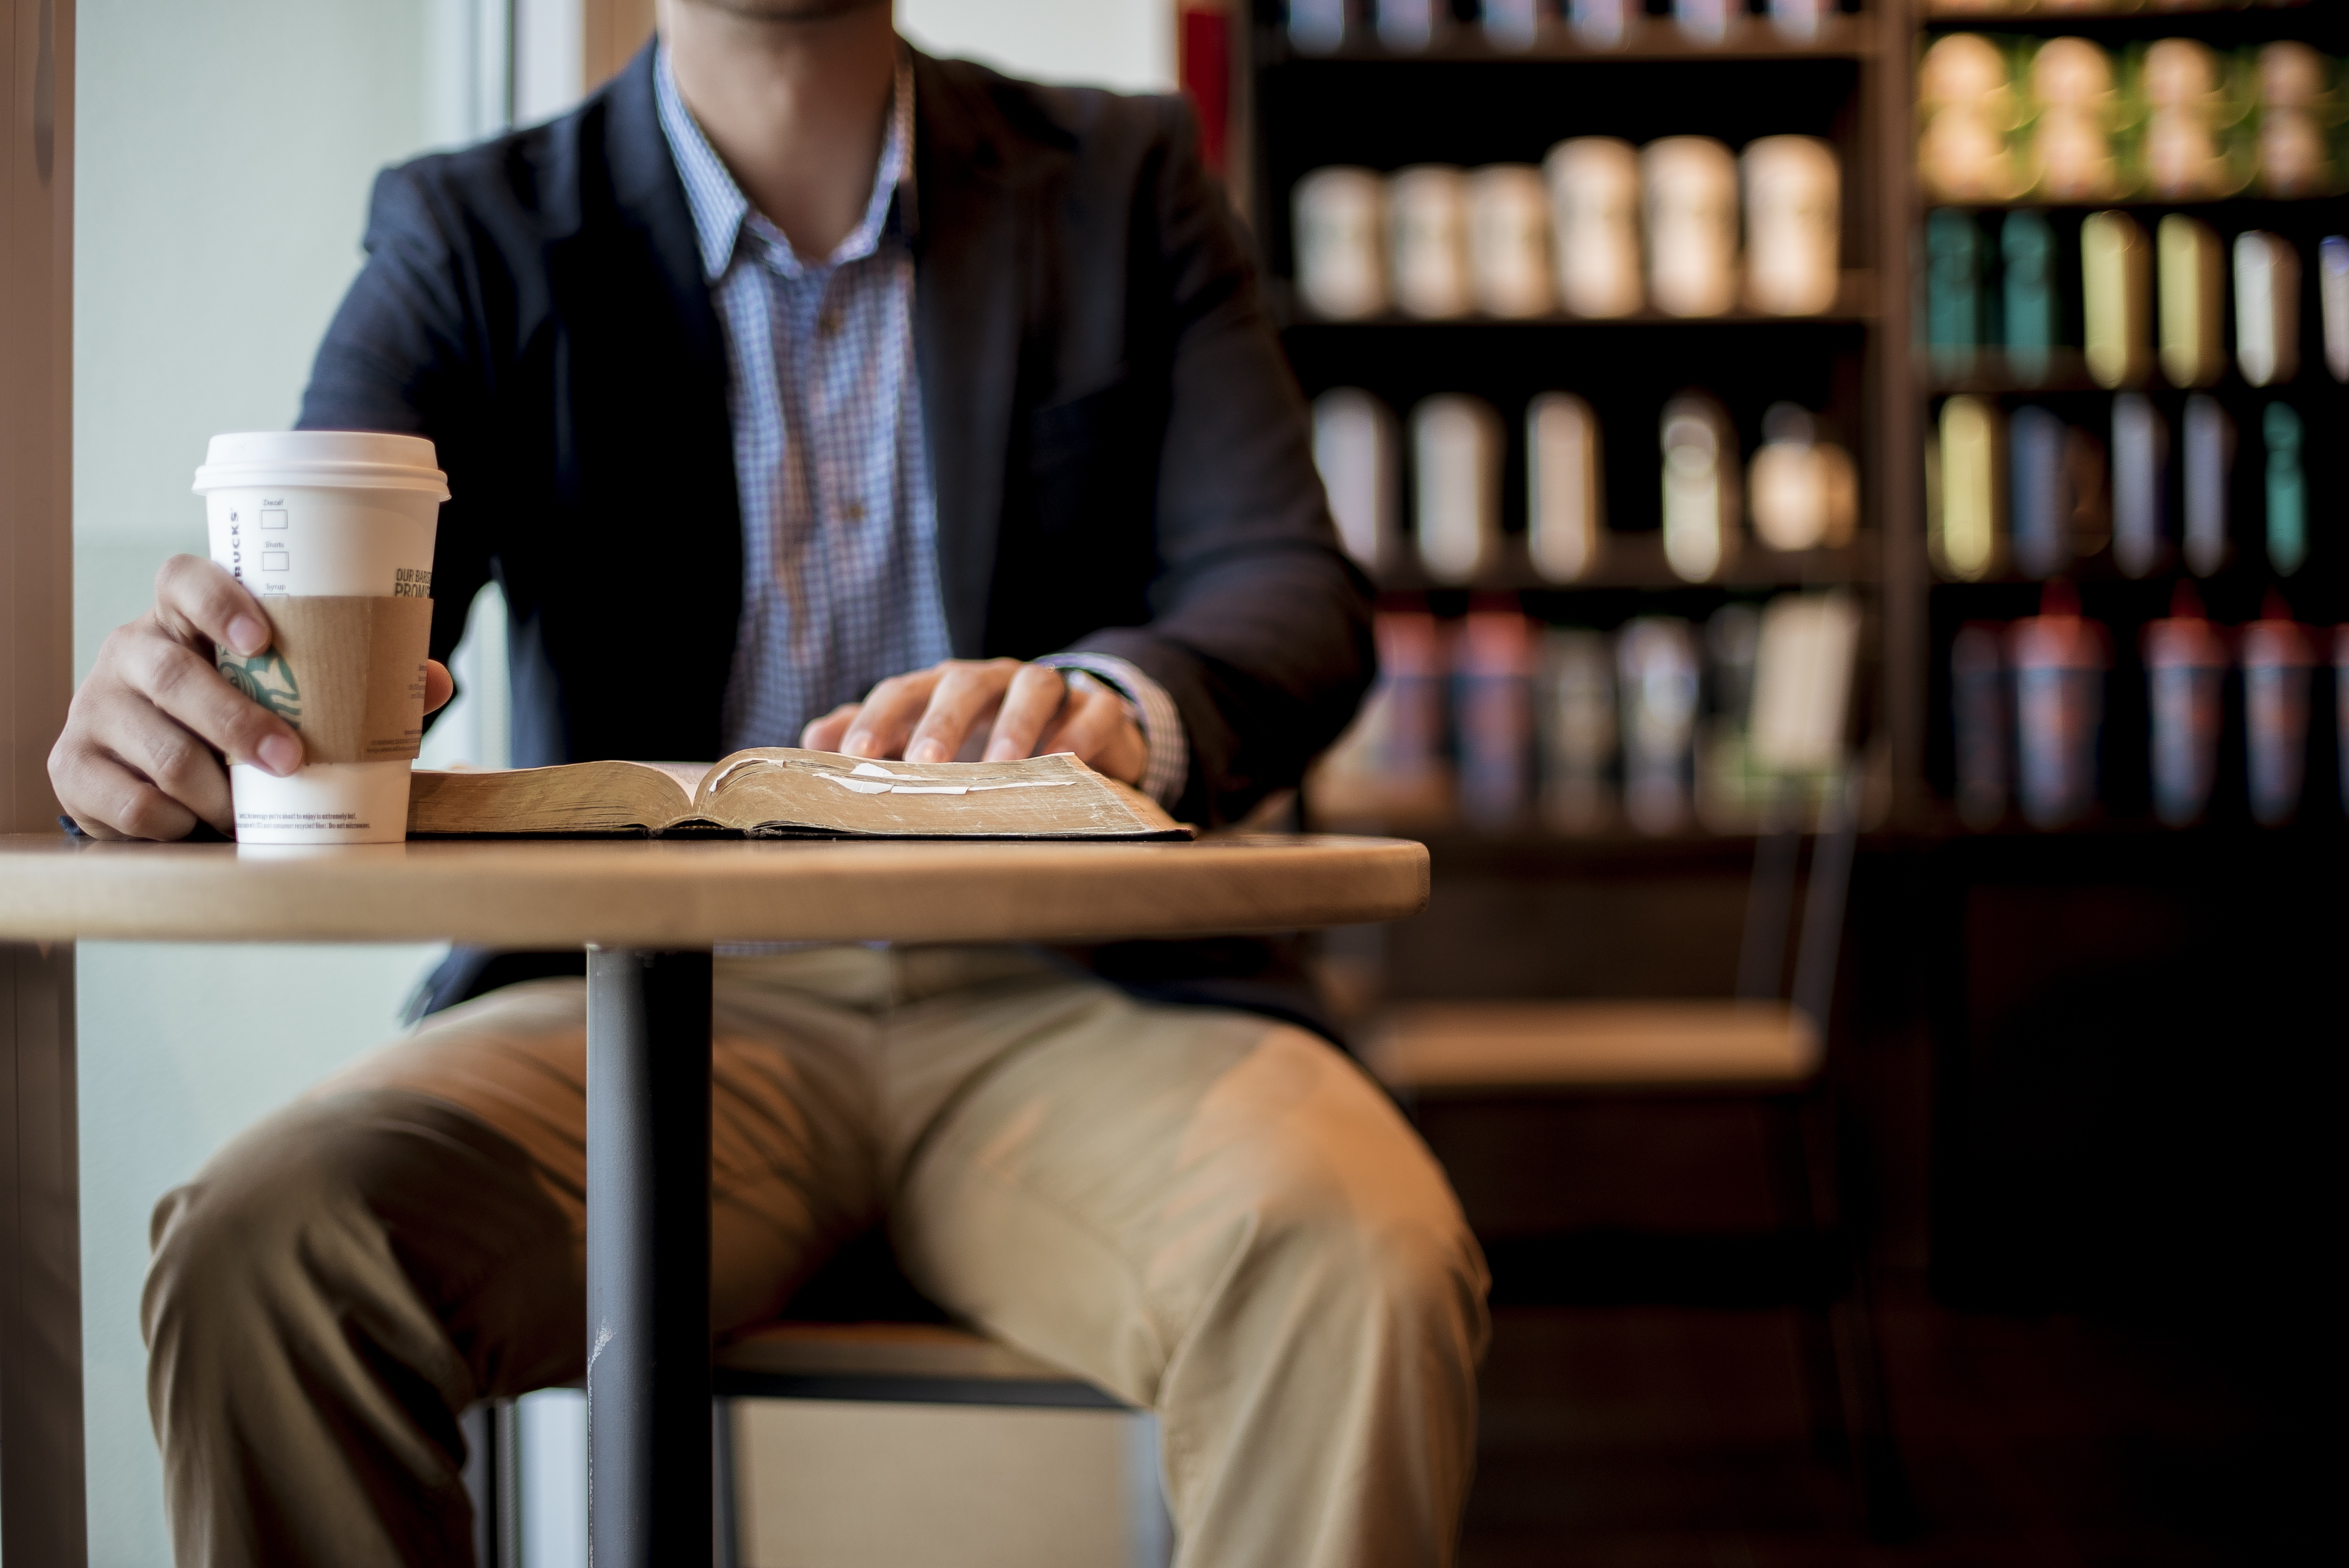
writing, hand, man, table, book, person, coffee, reading, sitting, drink, conversation, caffeine, starbucks, indoors, human positions